Osamu Suzuki (businessman)

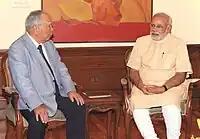
With Narendra Modi (in India on July 31, 2014)

Under Osamu Suzuki's leadership as CEO, Suzuki Corporation expanded into a global conglomerate. He extended Suzuki's presence to 190 countries. Instead of competing with the other leading global automative manufacturers that were focusing on cutting-edge technology, he focused on emerging markets with small, modern cars which influenced automobile trends in the countries where Suzuki expanded. In India, for example, he introduced small modern cars at a time when the market was dominated by older models, which contributed to significant changes in the auto industry.